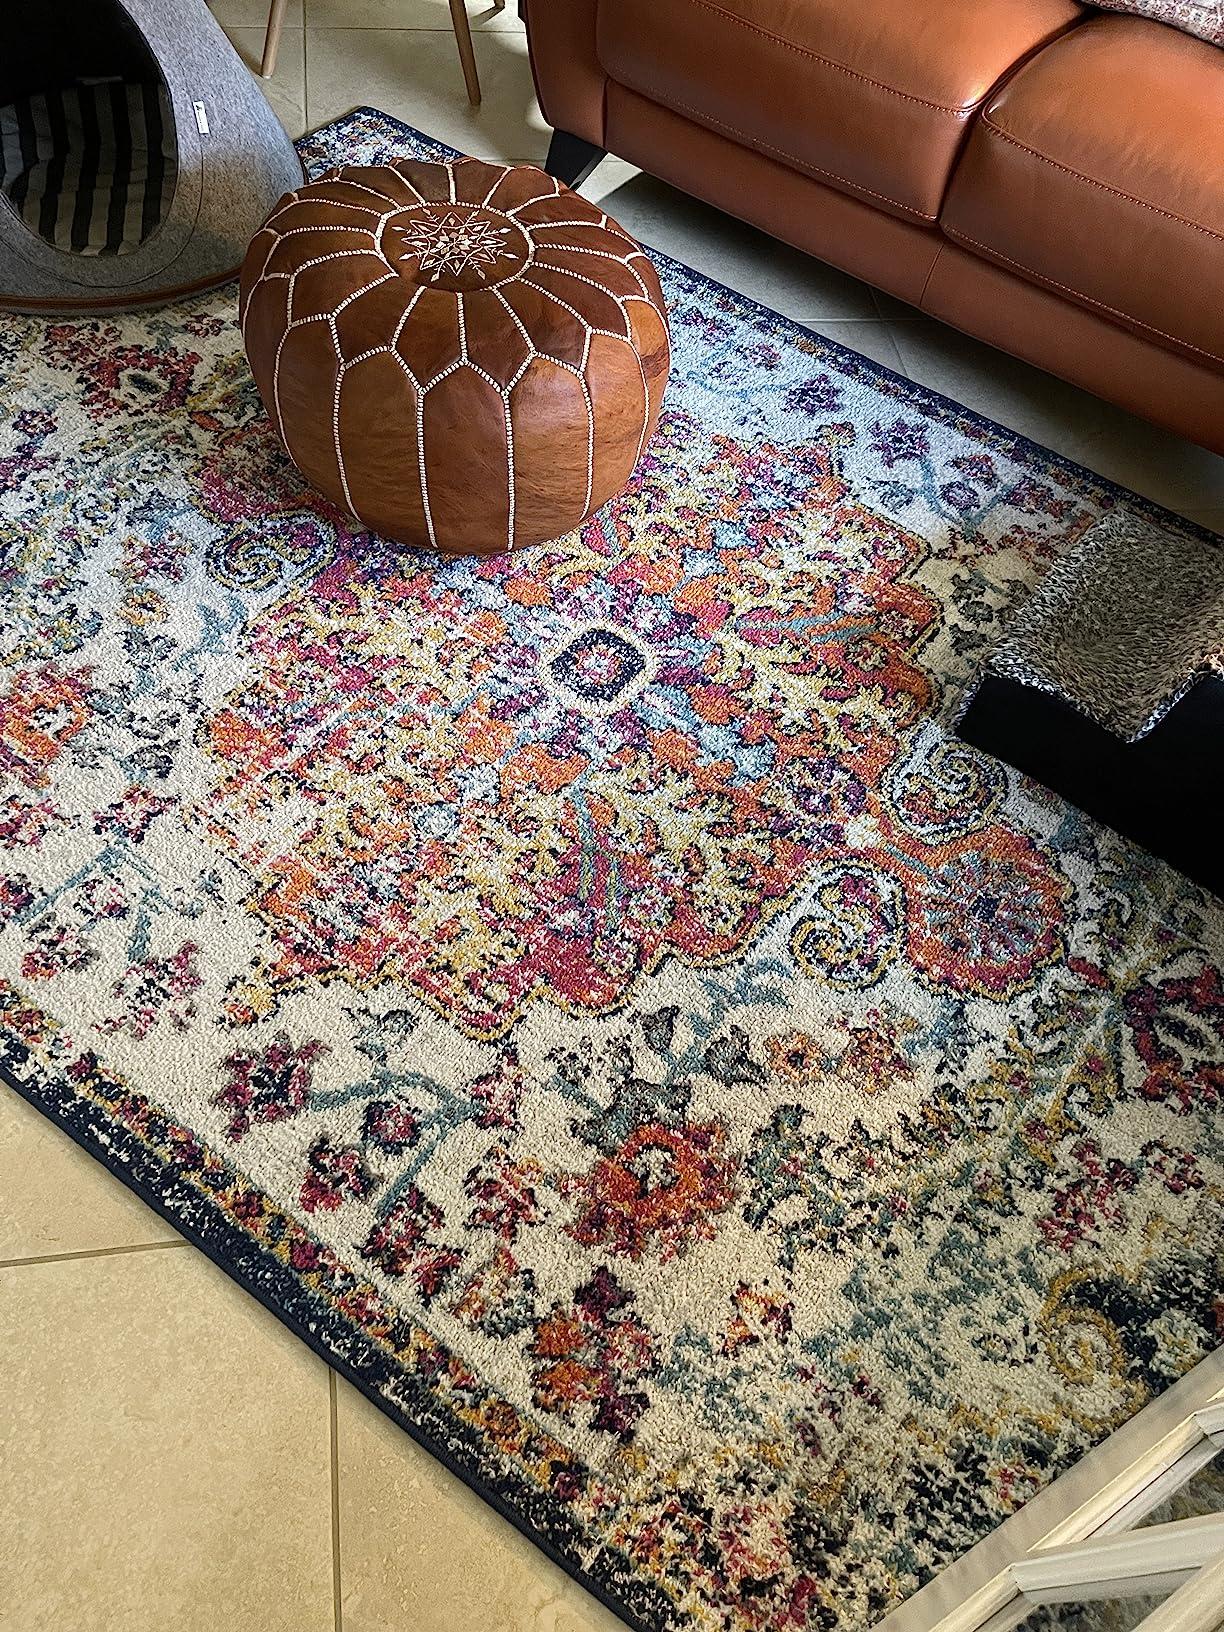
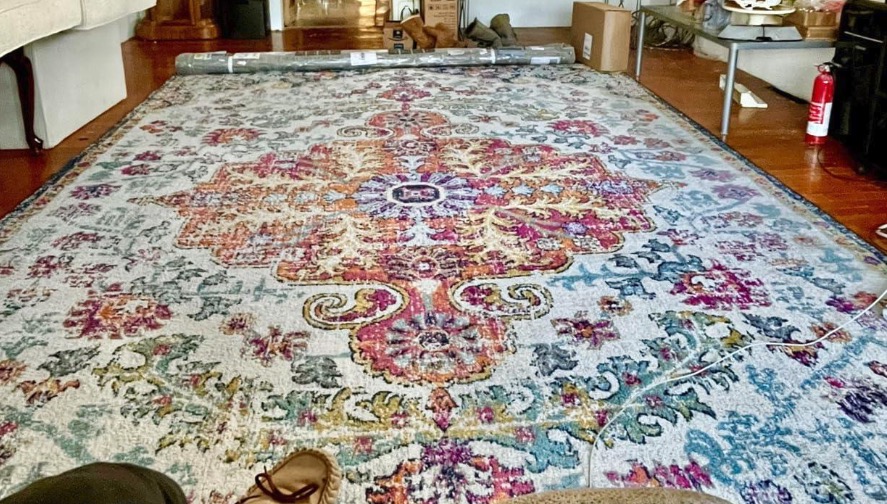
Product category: misc
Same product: yes